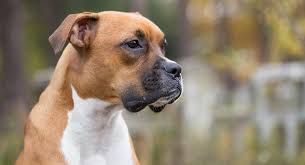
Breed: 225-n000082-boxer